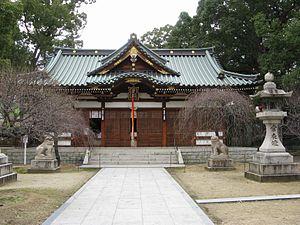
Matsubara est une municipalité ayant le statut de ville dans la préfecture d'Osaka au Japon. La ville a reçu ce statut en 1955.